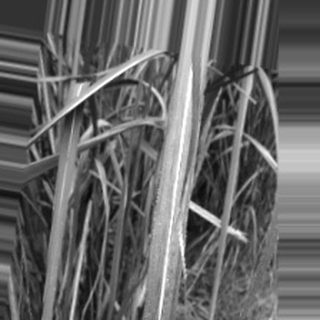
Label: sugarcane_bacterial_blight